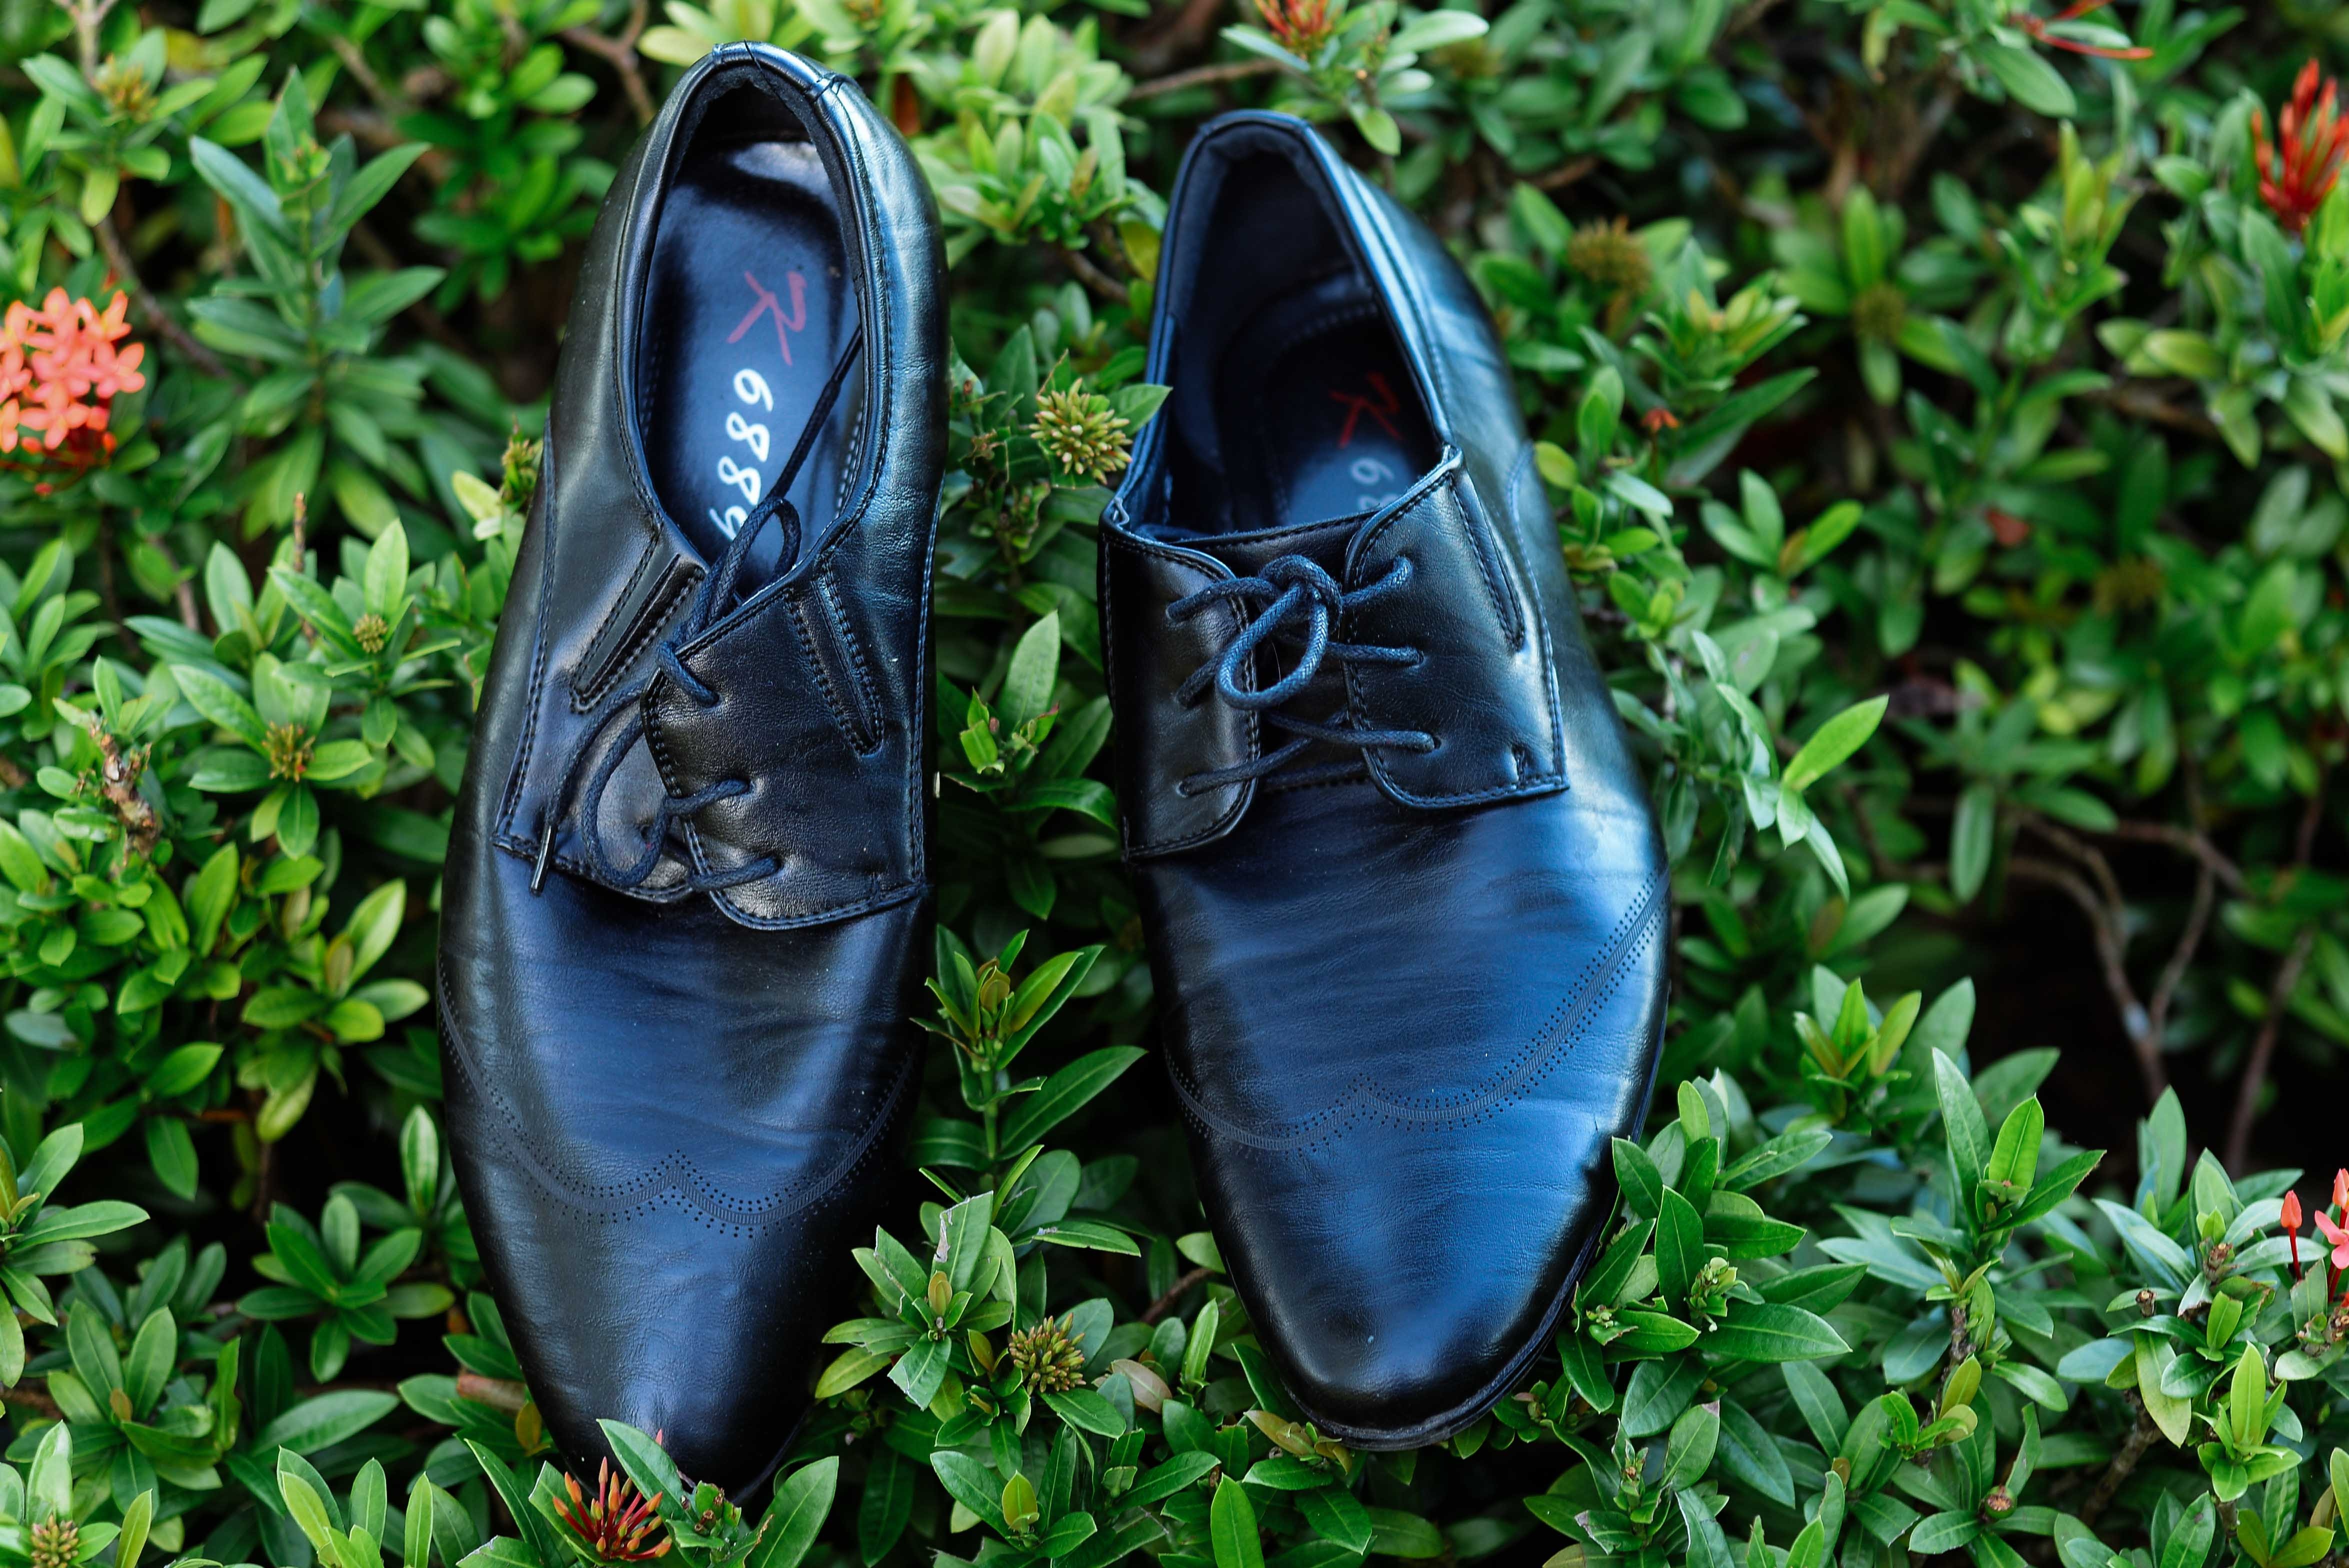
grass, shoe, lawn, flower, leg, spring, green, black, wedding, shoes, sneakers, footwear, husband, polished, outdoor shoe